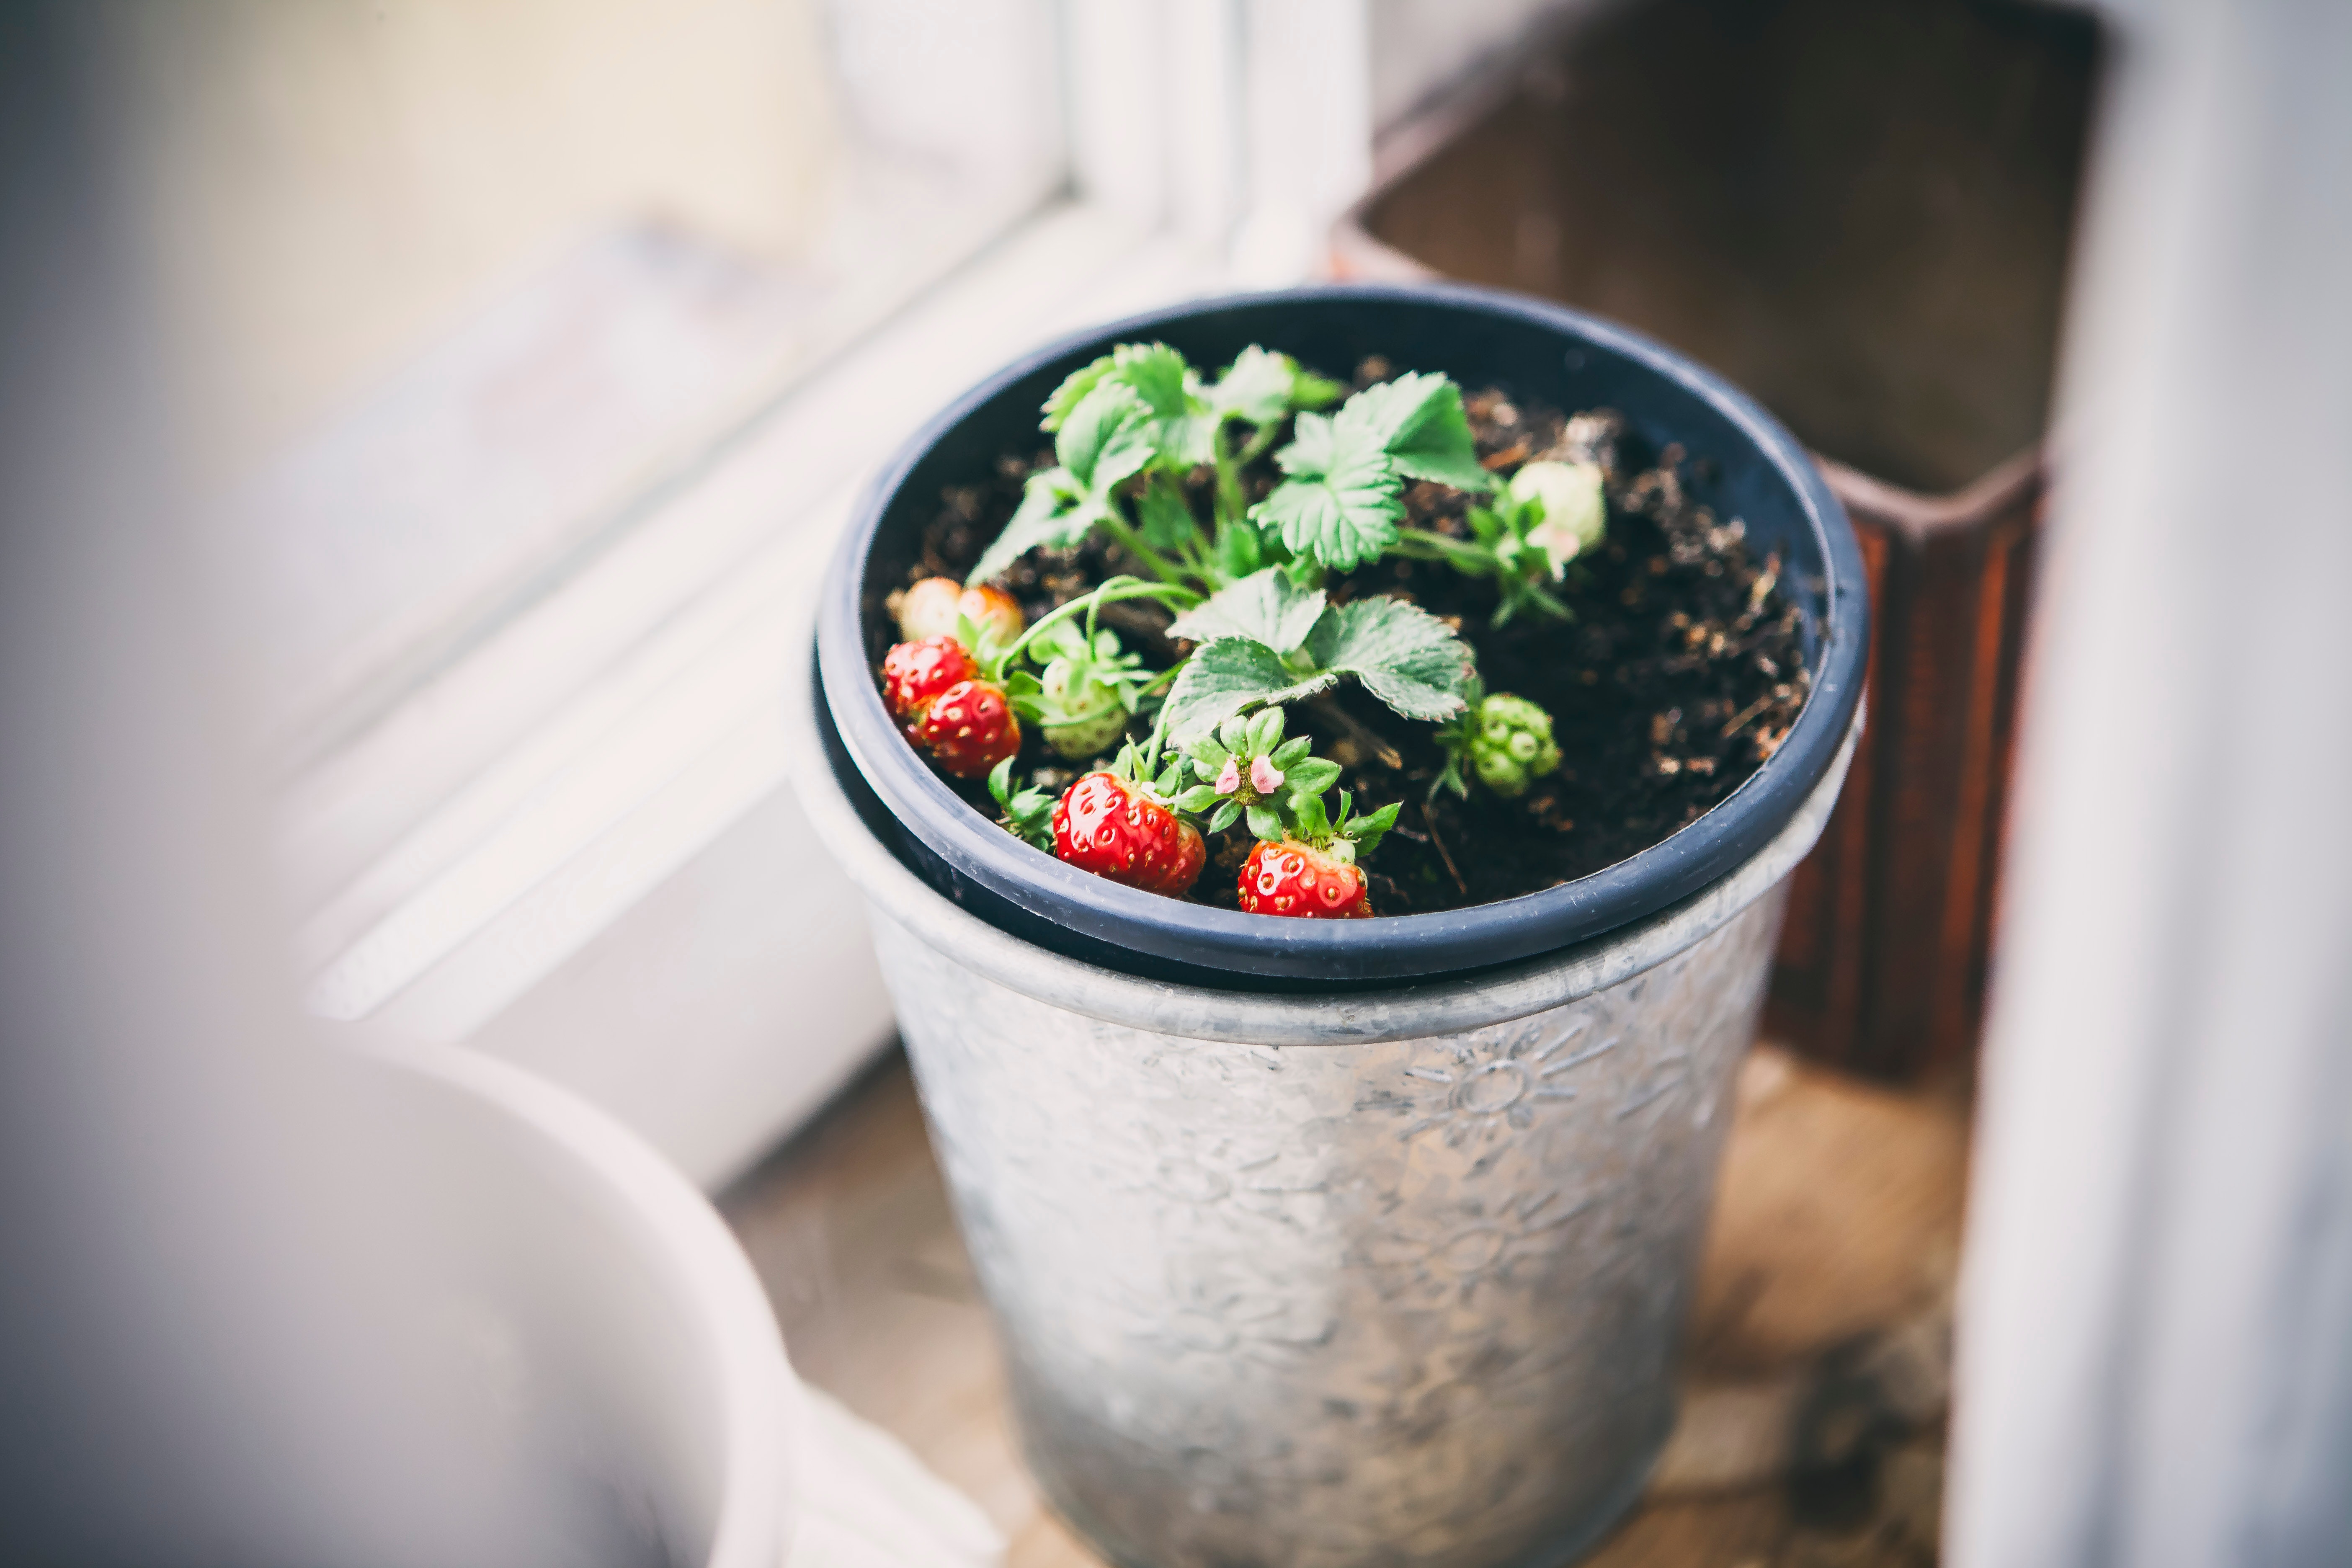
food, dish, cuisine, ingredient, plant, superfood, herb, vegetarian food, produce, vegetable, recipe